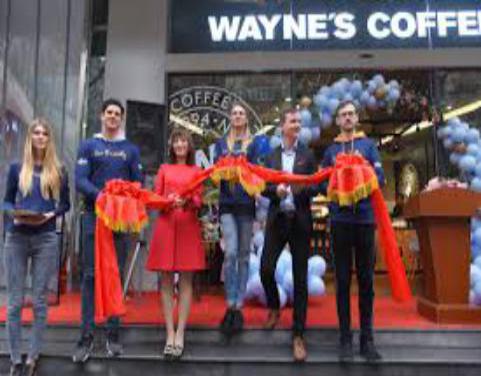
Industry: Food